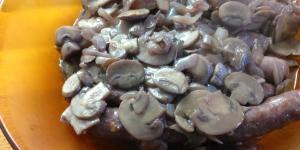
salchichas al vino con setas